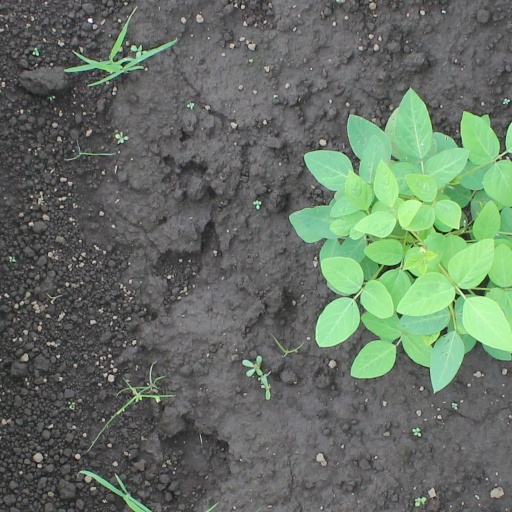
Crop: soybean